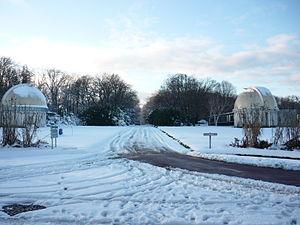
Observatoire de Meudon. A gauche, coupole du télescope de 1m de diamètre, à droite, coupole du 32 cm de diamètre (opérant en infrarouge)
L'Observatoire de Paris est un observatoire astronomique implanté sur trois sites : Paris, Meudon et Nançay.